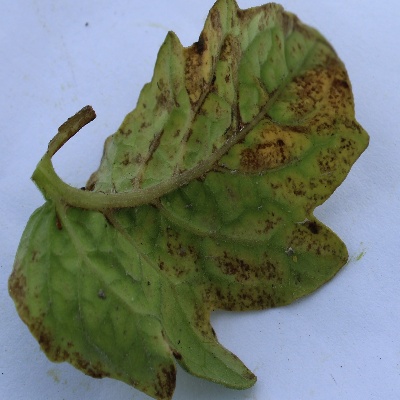
Crop: Tomato
Condition: septoria leaf spot